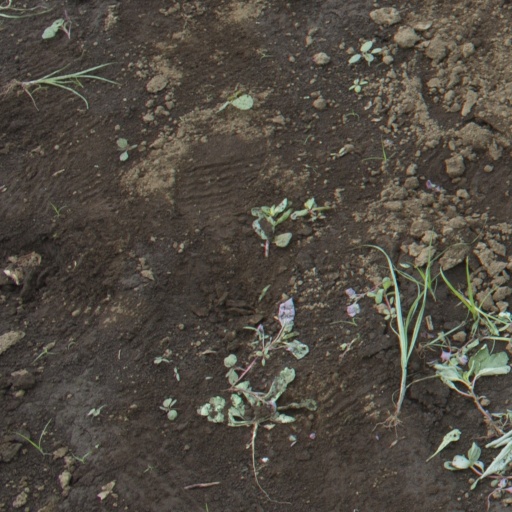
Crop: soybean